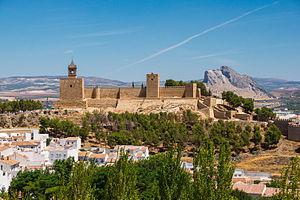
L' Alcazaba (forteresse) d'Antequera, Andalousie, Espagne.
Antequera est une ville de la province de Malaga, dans la communauté autonome d'Andalousie, en Espagne. Elle est située dans la région du même nom, à 45 km de Malaga et 160 km de Séville.
Une alcazaba désigne une place forte contenant des soldats pour protéger une ville, une frontière ou une route commerciale au temps du Moyen Âge, et ce principalement dans la société arabe et d'Al-Andalous.